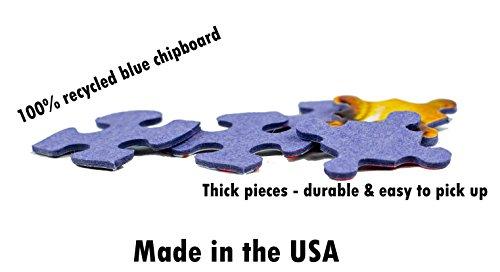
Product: White Mountain Puzzles Readers Paradise - 1000 Piece Jigsaw Puzzle
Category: Toys & Games | Puzzles | Jigsaw Puzzles
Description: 1000 piece puzzle: captivate the entire family with this fantastic piece Find a cozy nook to settle into upstairs or downstairs and if you're lucky, the Kitty might curl up on your lap.
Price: $15.99
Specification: ProductDimensions:12x2x10inches|ItemWeight:1.7pounds|ShippingWeight:1.83pounds(Viewshippingratesandpolicies)|DomesticShipping:ItemcanbeshippedwithinU.S.|InternationalShipping:ThisitemcanbeshippedtoselectcountriesoutsideoftheU.S.LearnMore|ASIN:B01M20XV6K|Itemmodelnumber:1244|Manufacturerrecommendedage:12yearsandup